List of monarchs of Punjab

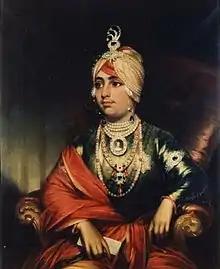
Last to reign Duleep Singh 15 September 1843 – 29 March 1849

The Monarchs of Punjab were the rulers of various kingdoms and republics of the Punjab beginning with the Vedic period and ending after the British empire. Much of native Punjab during the ancient period was ruled by various Tribal republics, such as the Yaudheyas, Madra, Trigarta, Audumbara, Oxydrakoi, Malloi and Gandhara with their leaders and monarchs being largely unknown.